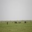
Label: plain